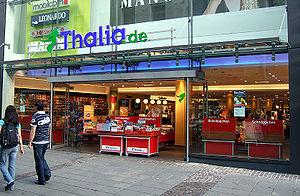
Thalia est une chaîne de magasins de livres allemande basée à Hambourg comptant, en 2013, 283 magasins dont 58 en Autriche et en Suisse.